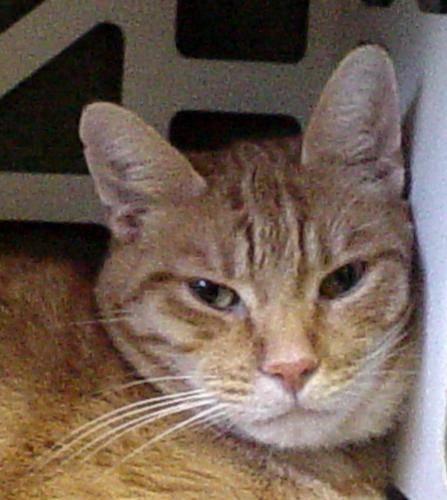
cat